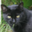
Label: cat